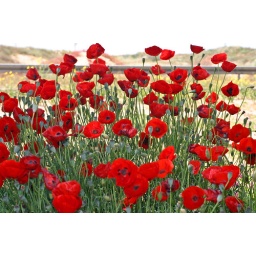
Flower field near the road - Netanya, Israel